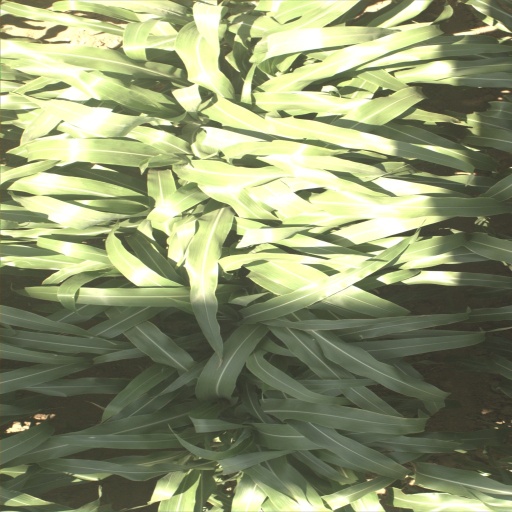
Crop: sorghum